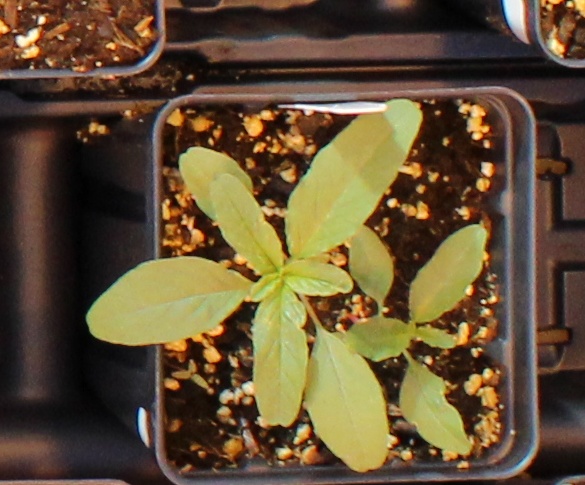
Label: Waterhemp